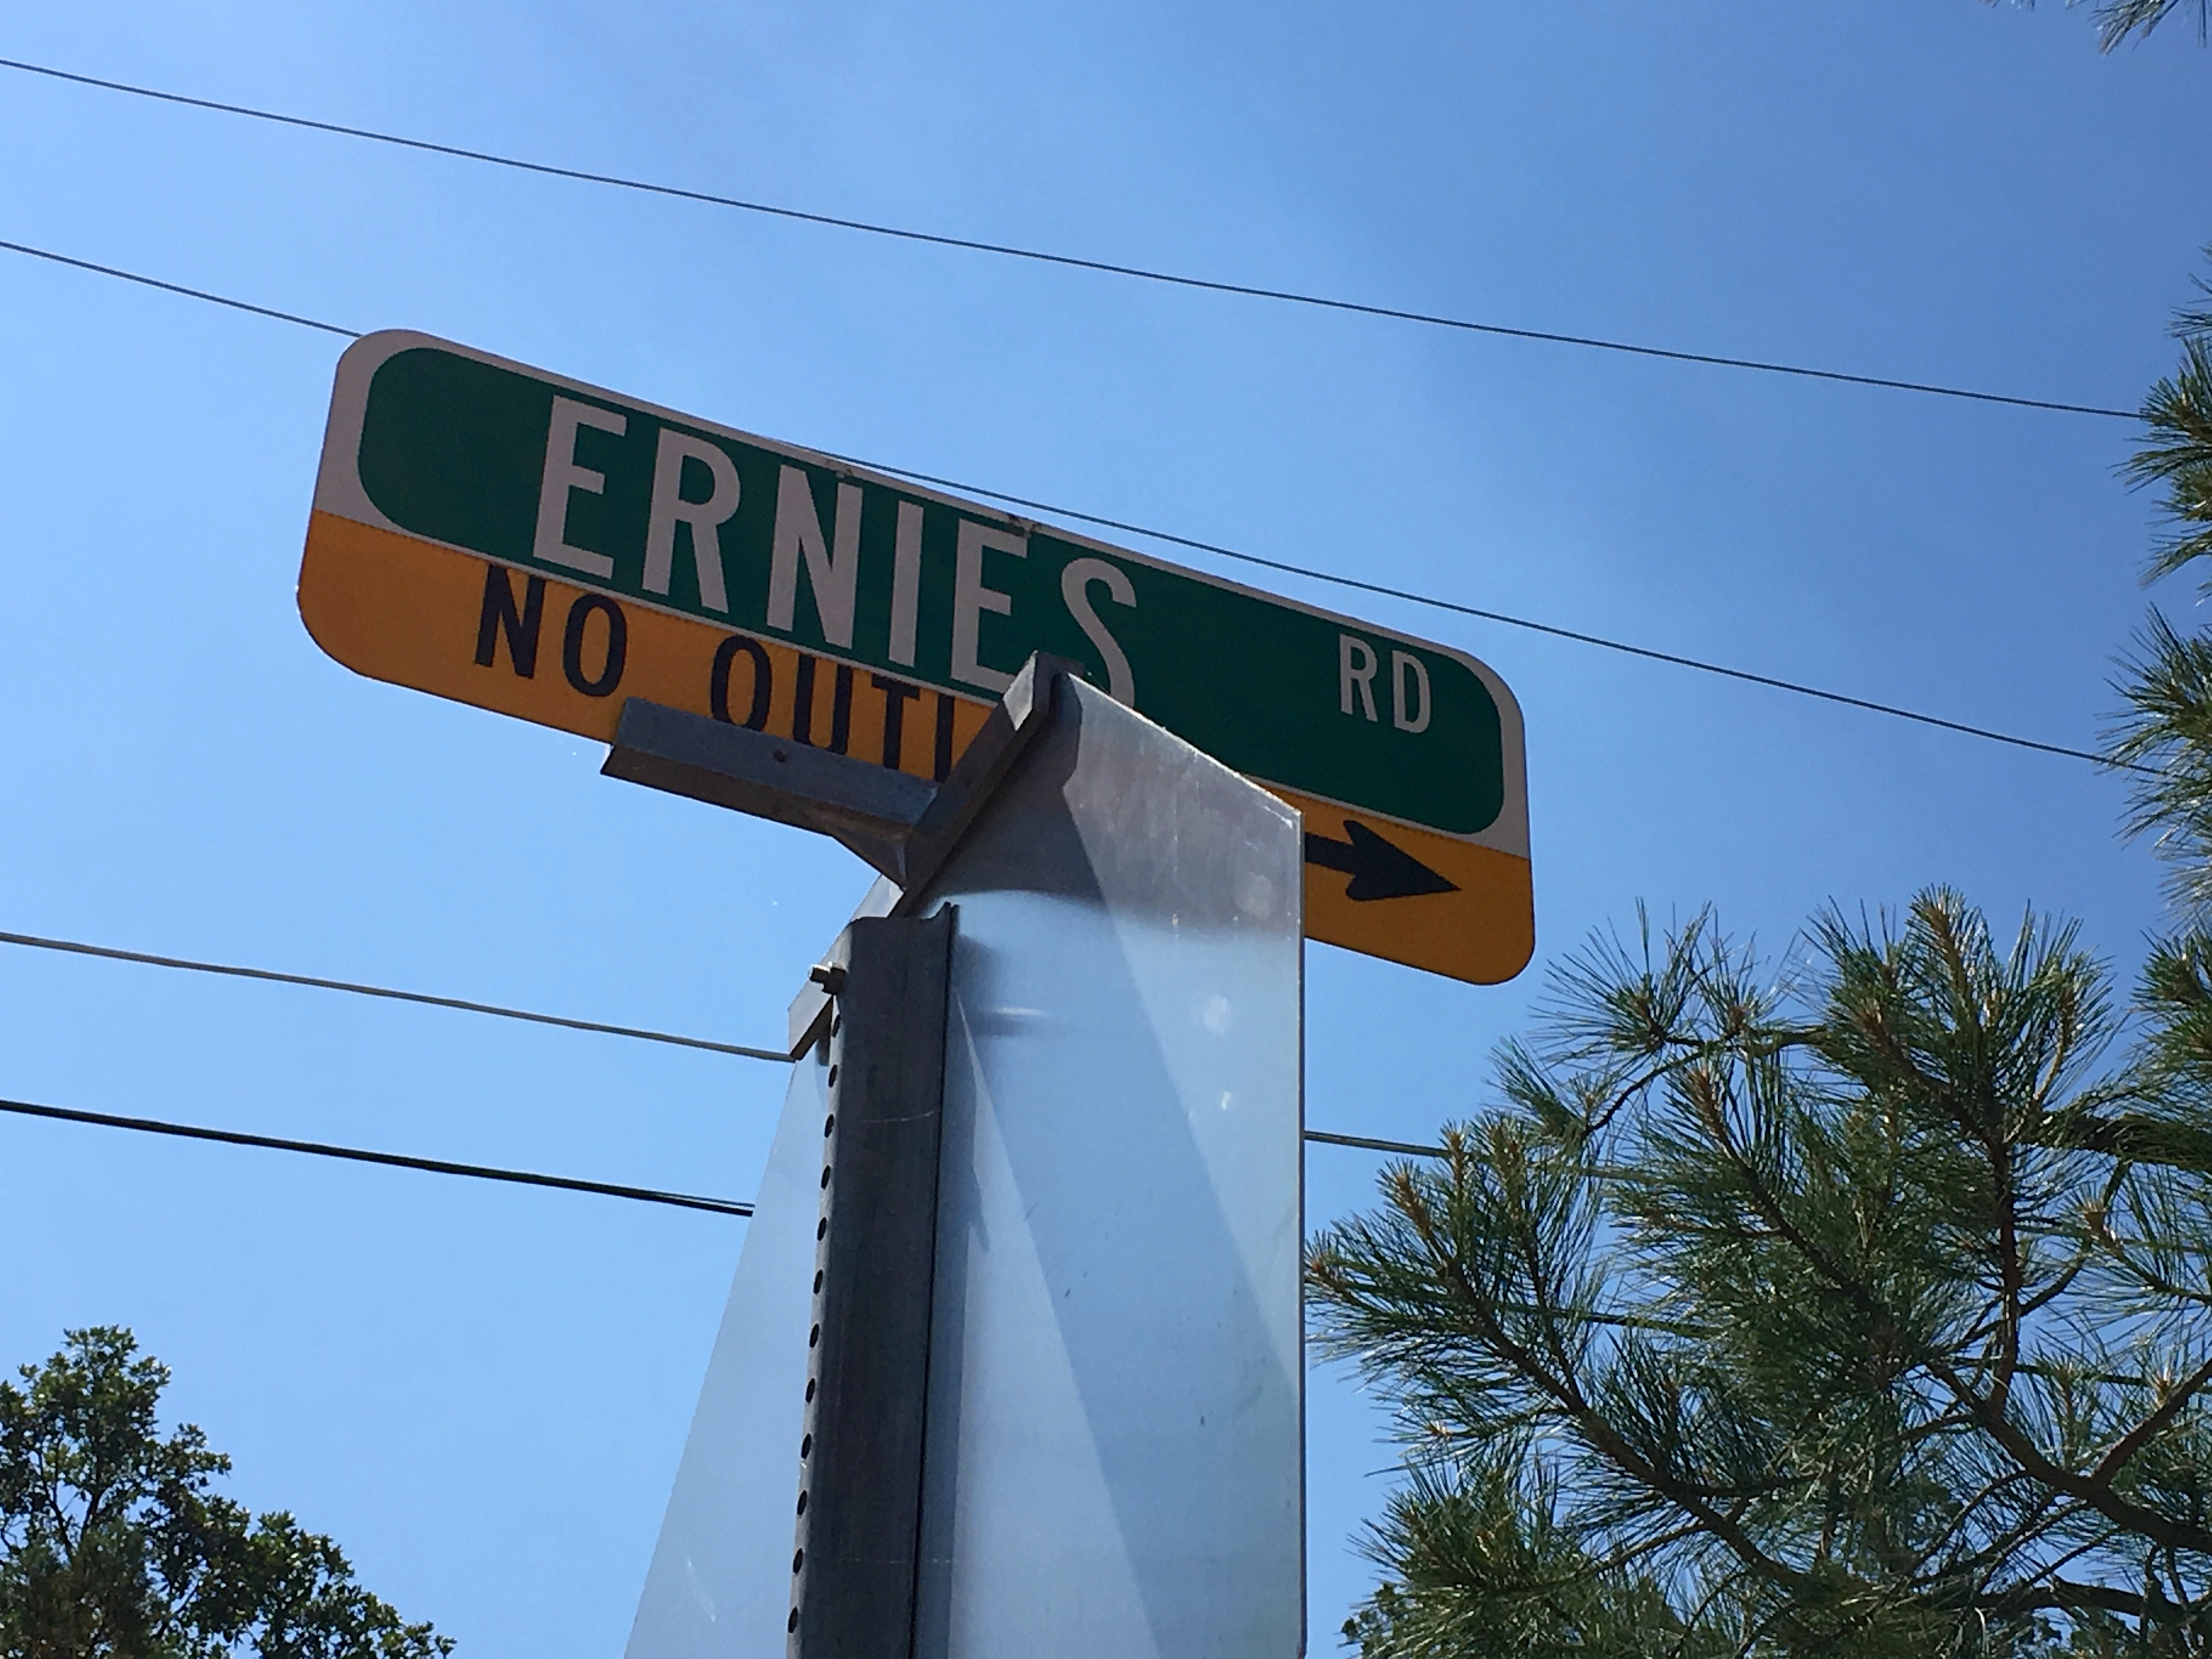
road, advertising, sign, street sign, signage, lighting, traffic sign